Leonie Maier

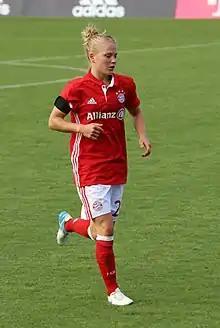
Maier with Bayern Munich in 2016

Maier started her professional career with VfL Sindelfingen in the second tier of the Frauen-Bundesliga. She spent two seasons at Sindelfingen. During her second season with Sindelfingen she scored 9 goals in 31 appearances with the club.